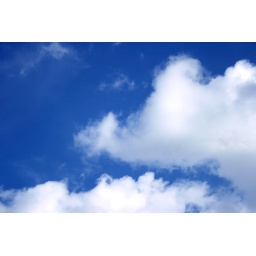
White clouds in the blue sky. The high resolution.